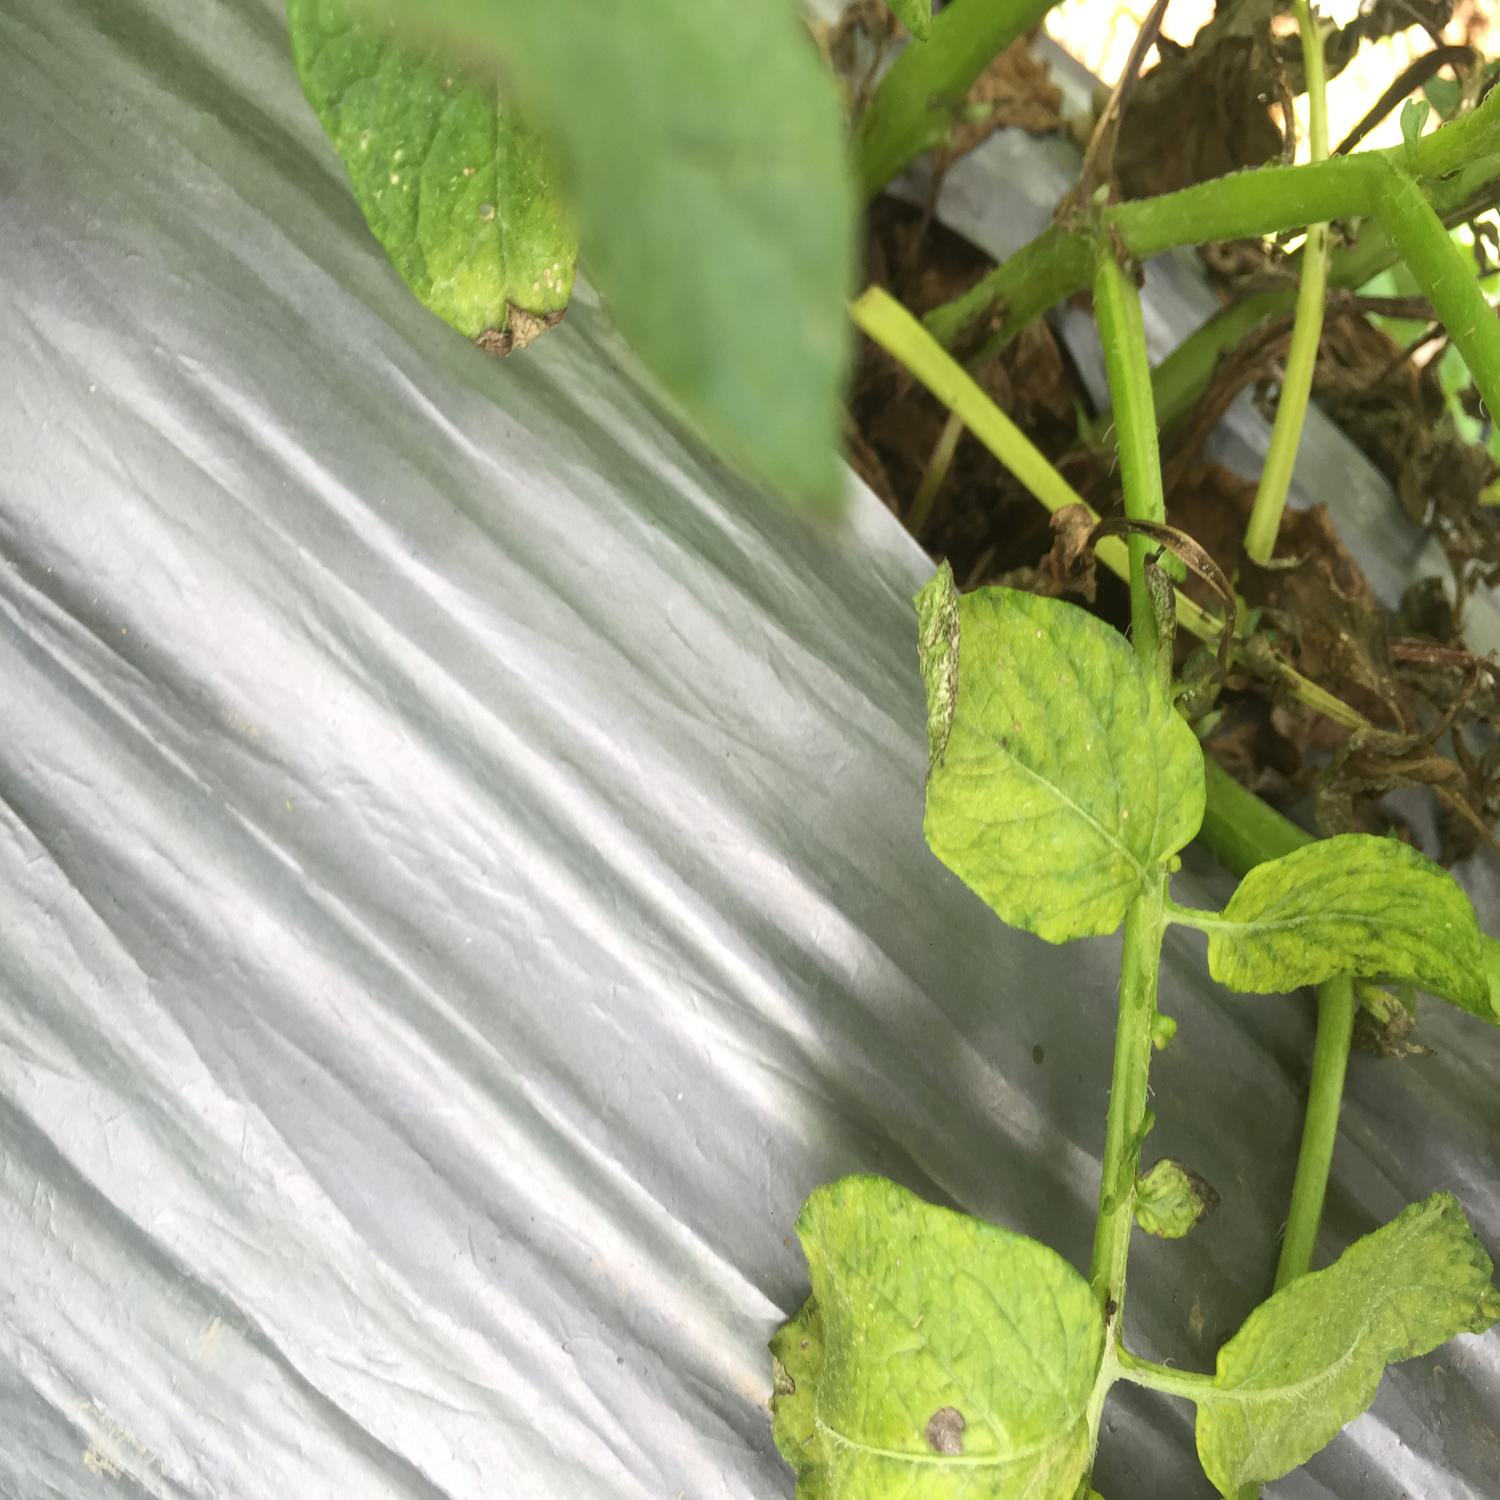
Etiqueta: Pudricion_Parda